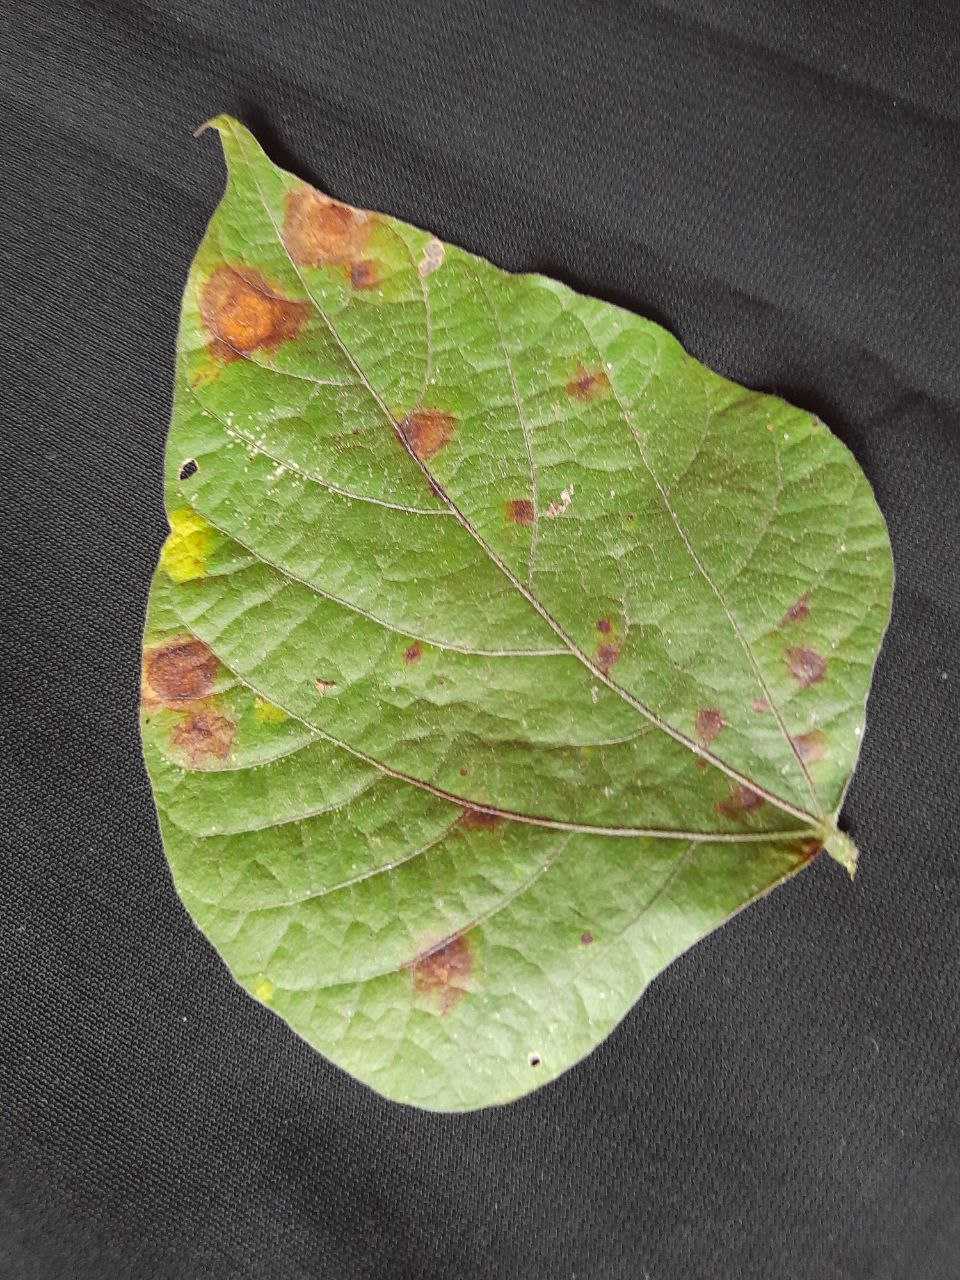
Crop: bean
Leaf condition: Rust